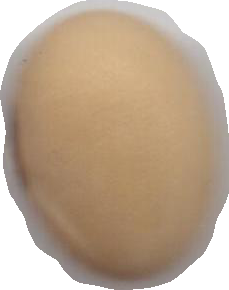
Variety: Anjasmoro